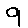
Label: 9